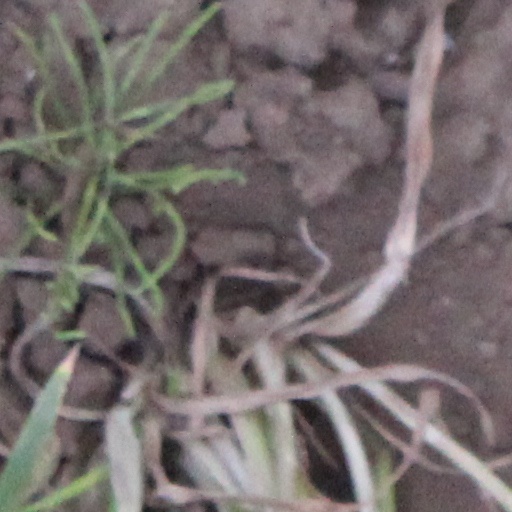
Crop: wheat